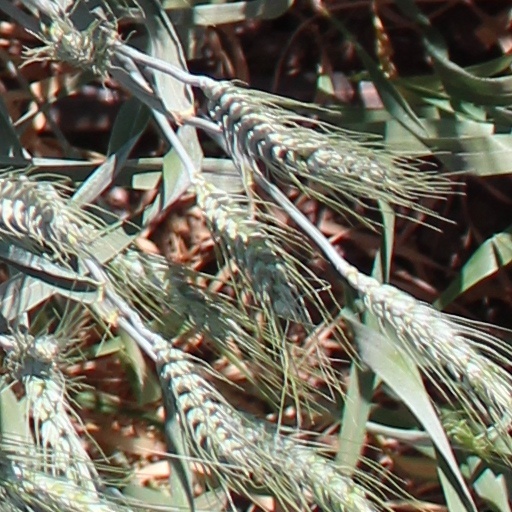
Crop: wheat